Àngel Guimerà

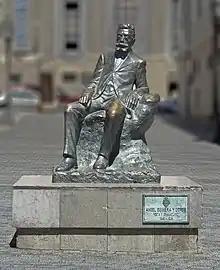
Statue of Guimerà in front of the Teatro Guimerá in Santa Cruz de Tenerife

When Guimerà died in 1924, he was offered a state funeral in Barcelona of a proportion which had never been seen before and was buried at the Montjuïc Cemetery.